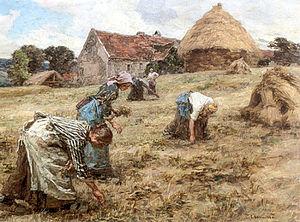
La liste des restitutions d'œuvres d'art spoliées par les nazis est un complément de l'article Restitution des œuvres d'art spoliées sous le Troisième Reich et recense les œuvres d'art spoliées par le régime nazi et restituées à leurs anciens propriétaires. Dans la plupart des cas, cette restitution s'est faite dans le cadre de la Déclaration de Washington de 1998, sauf quelques cas de restitutions antérieures.
Le glanage est un droit d'usage sur la production agricole, existant notamment en France, sous différentes formes depuis le Moyen Âge.